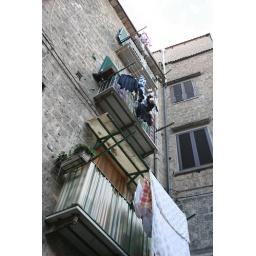
As we walked towards the coast in Sorrento, Italy, we saw this building with several people hanging their laundry.